The Holocaust in Bohemia and Moravia

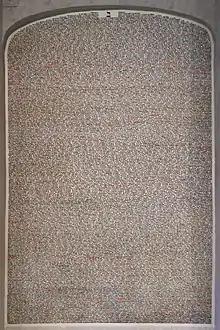
List of victims on the wall of Pinkas Synagogue in Prague, Brumel–Fink

The majority of non-Jewish Czechs felt sympathy for Jews and did not collaborate with the Nazis, which was repeatedly emphasized in the wartime Western press. In 1940, an antisemitic faction took over the leadership of the National Partnership and issued decrees that forbade non-Jewish Czechs from associating with Jews, but the decrees were widely ignored and most were repealed following a public outcry. Defiance of antisemitic decrees, as well as the public protests against the Nisko deportations in 1939, was closely related to opposition to the German occupation. Non-Jewish Czechs worried that after the Jews were eliminated, they would be next. The Security Service reported that during 1941, "the Czech attitude towards the Jews became a serious problem for the occupation authorities". Even some Czech resistance figures published antisemitic articles.